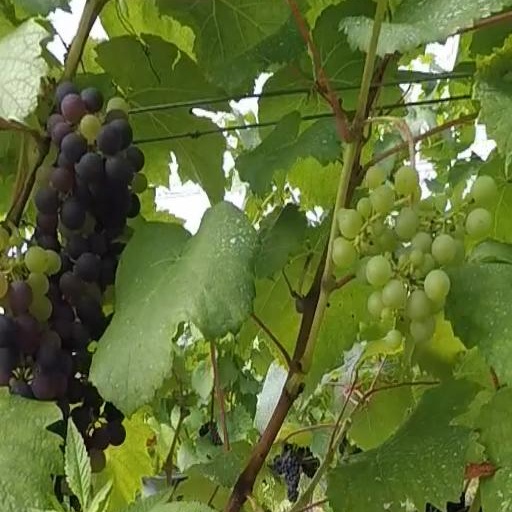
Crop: grape